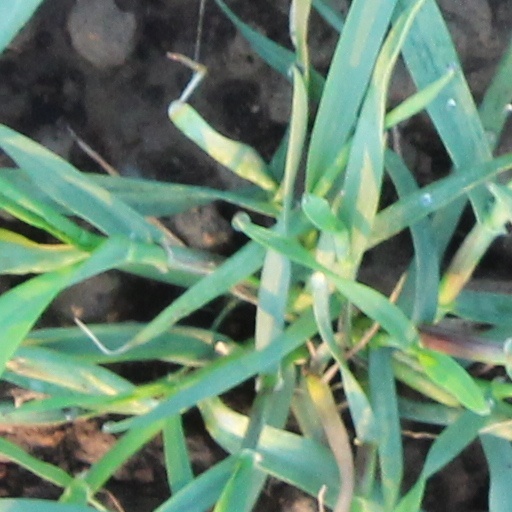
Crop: wheat